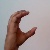
The image shows a hand gesture representing the letter 'C' in Indian Sign Language.